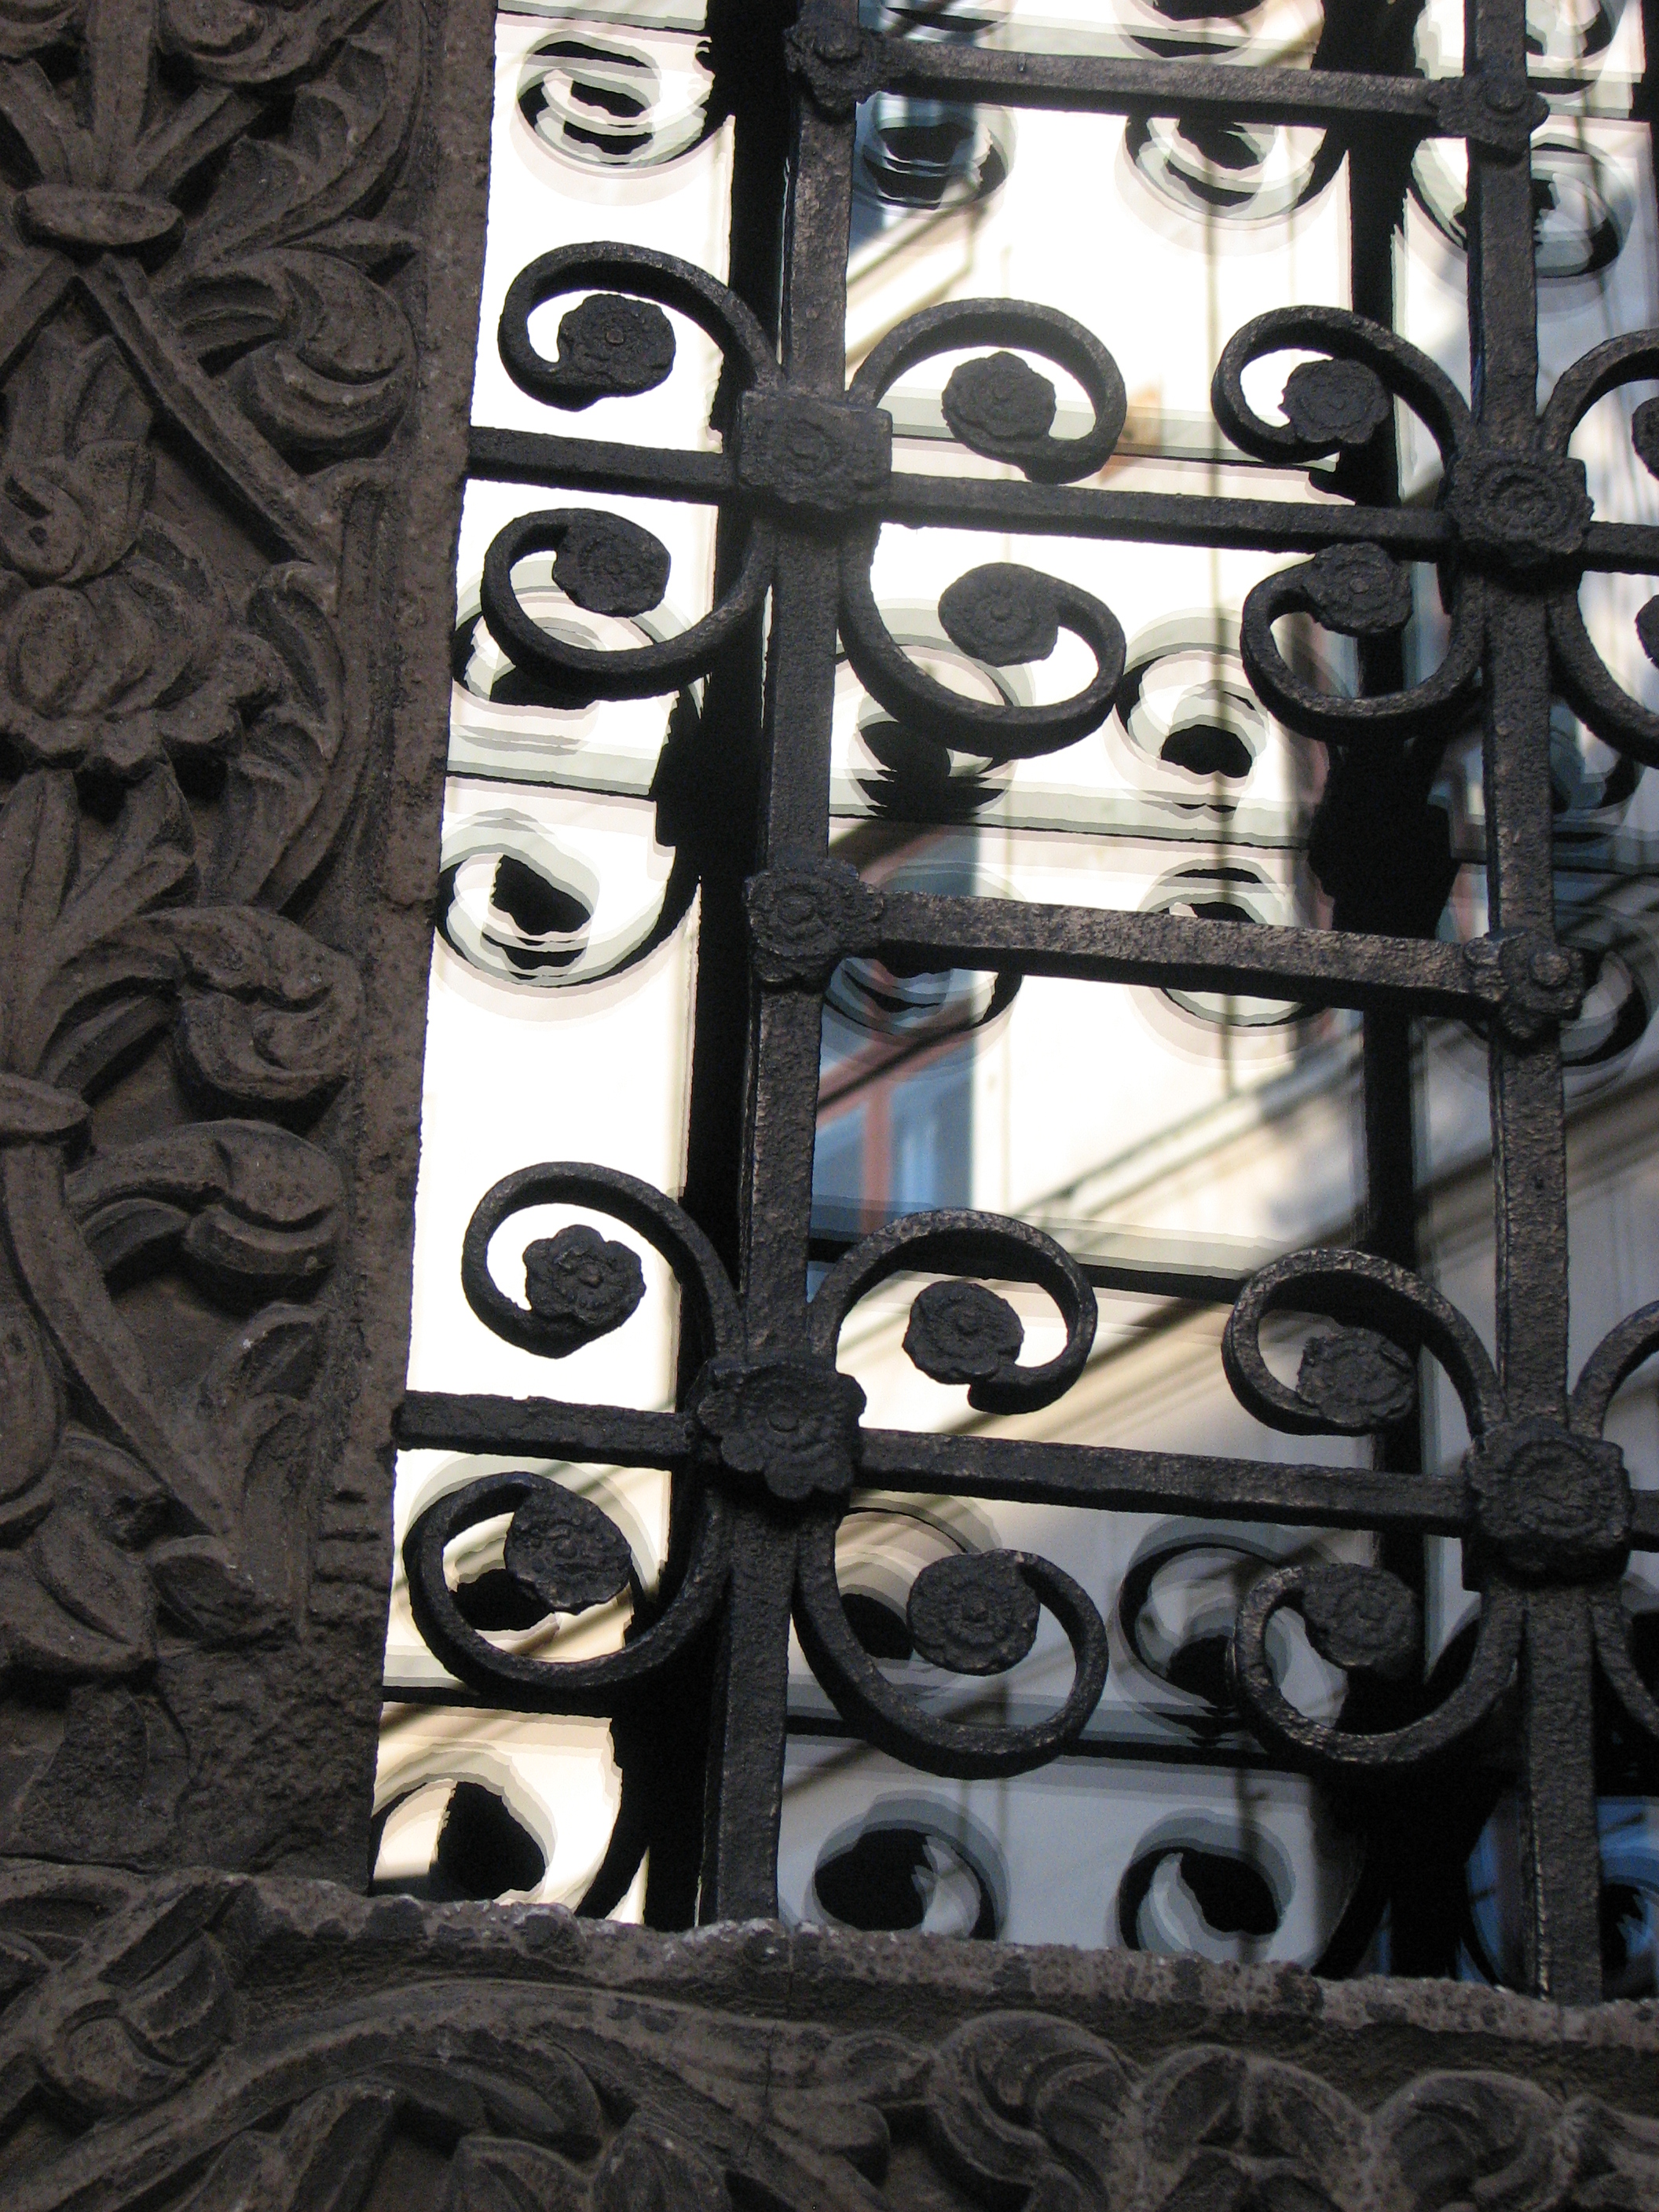
architecture, structure, photography, building, photo, europe, metal, religion, church, black, christian, material, tire, interior design, photos, religious, free, de, churches, fotografie, christianity, romana, iron, orthodox, eastern, romania, bor, biserica, arhitectura, orthodoxy, romanian, ortodoxa, ortodox, ortodoxia, ortodoxie, ecclesiastical, bisericeasc, cladire, edificiu, stavropoleos, cre tinism, cre tin, automotive tire